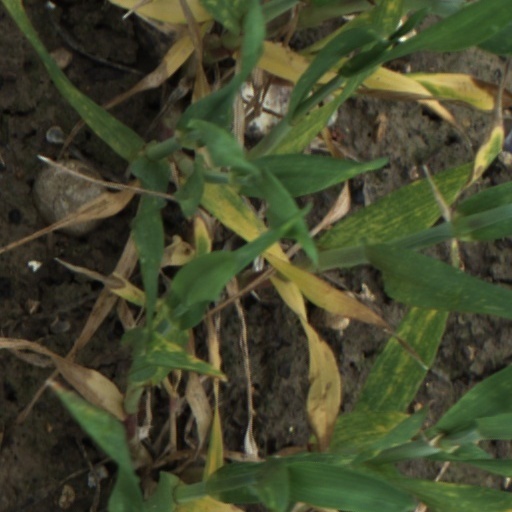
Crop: wheat